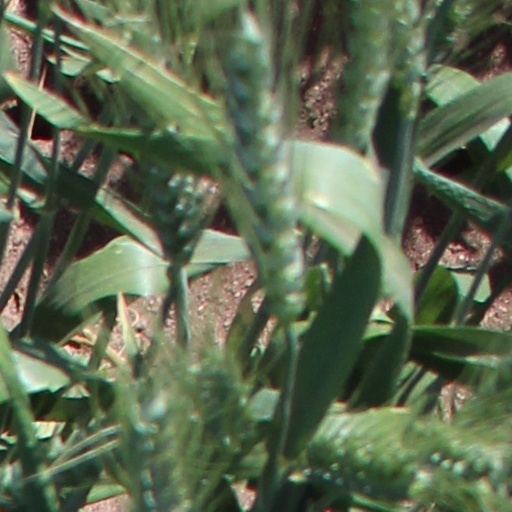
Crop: wheat